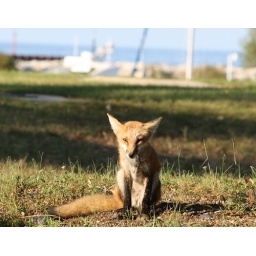
This one was sitting in the grass soaking in the sun.